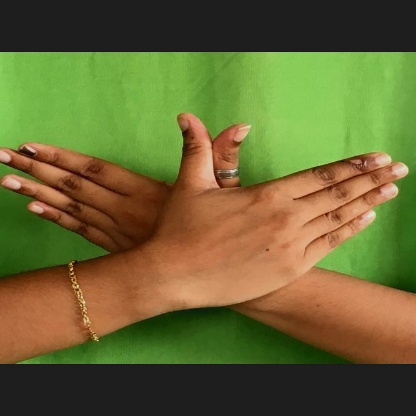
Mudra: Garuda